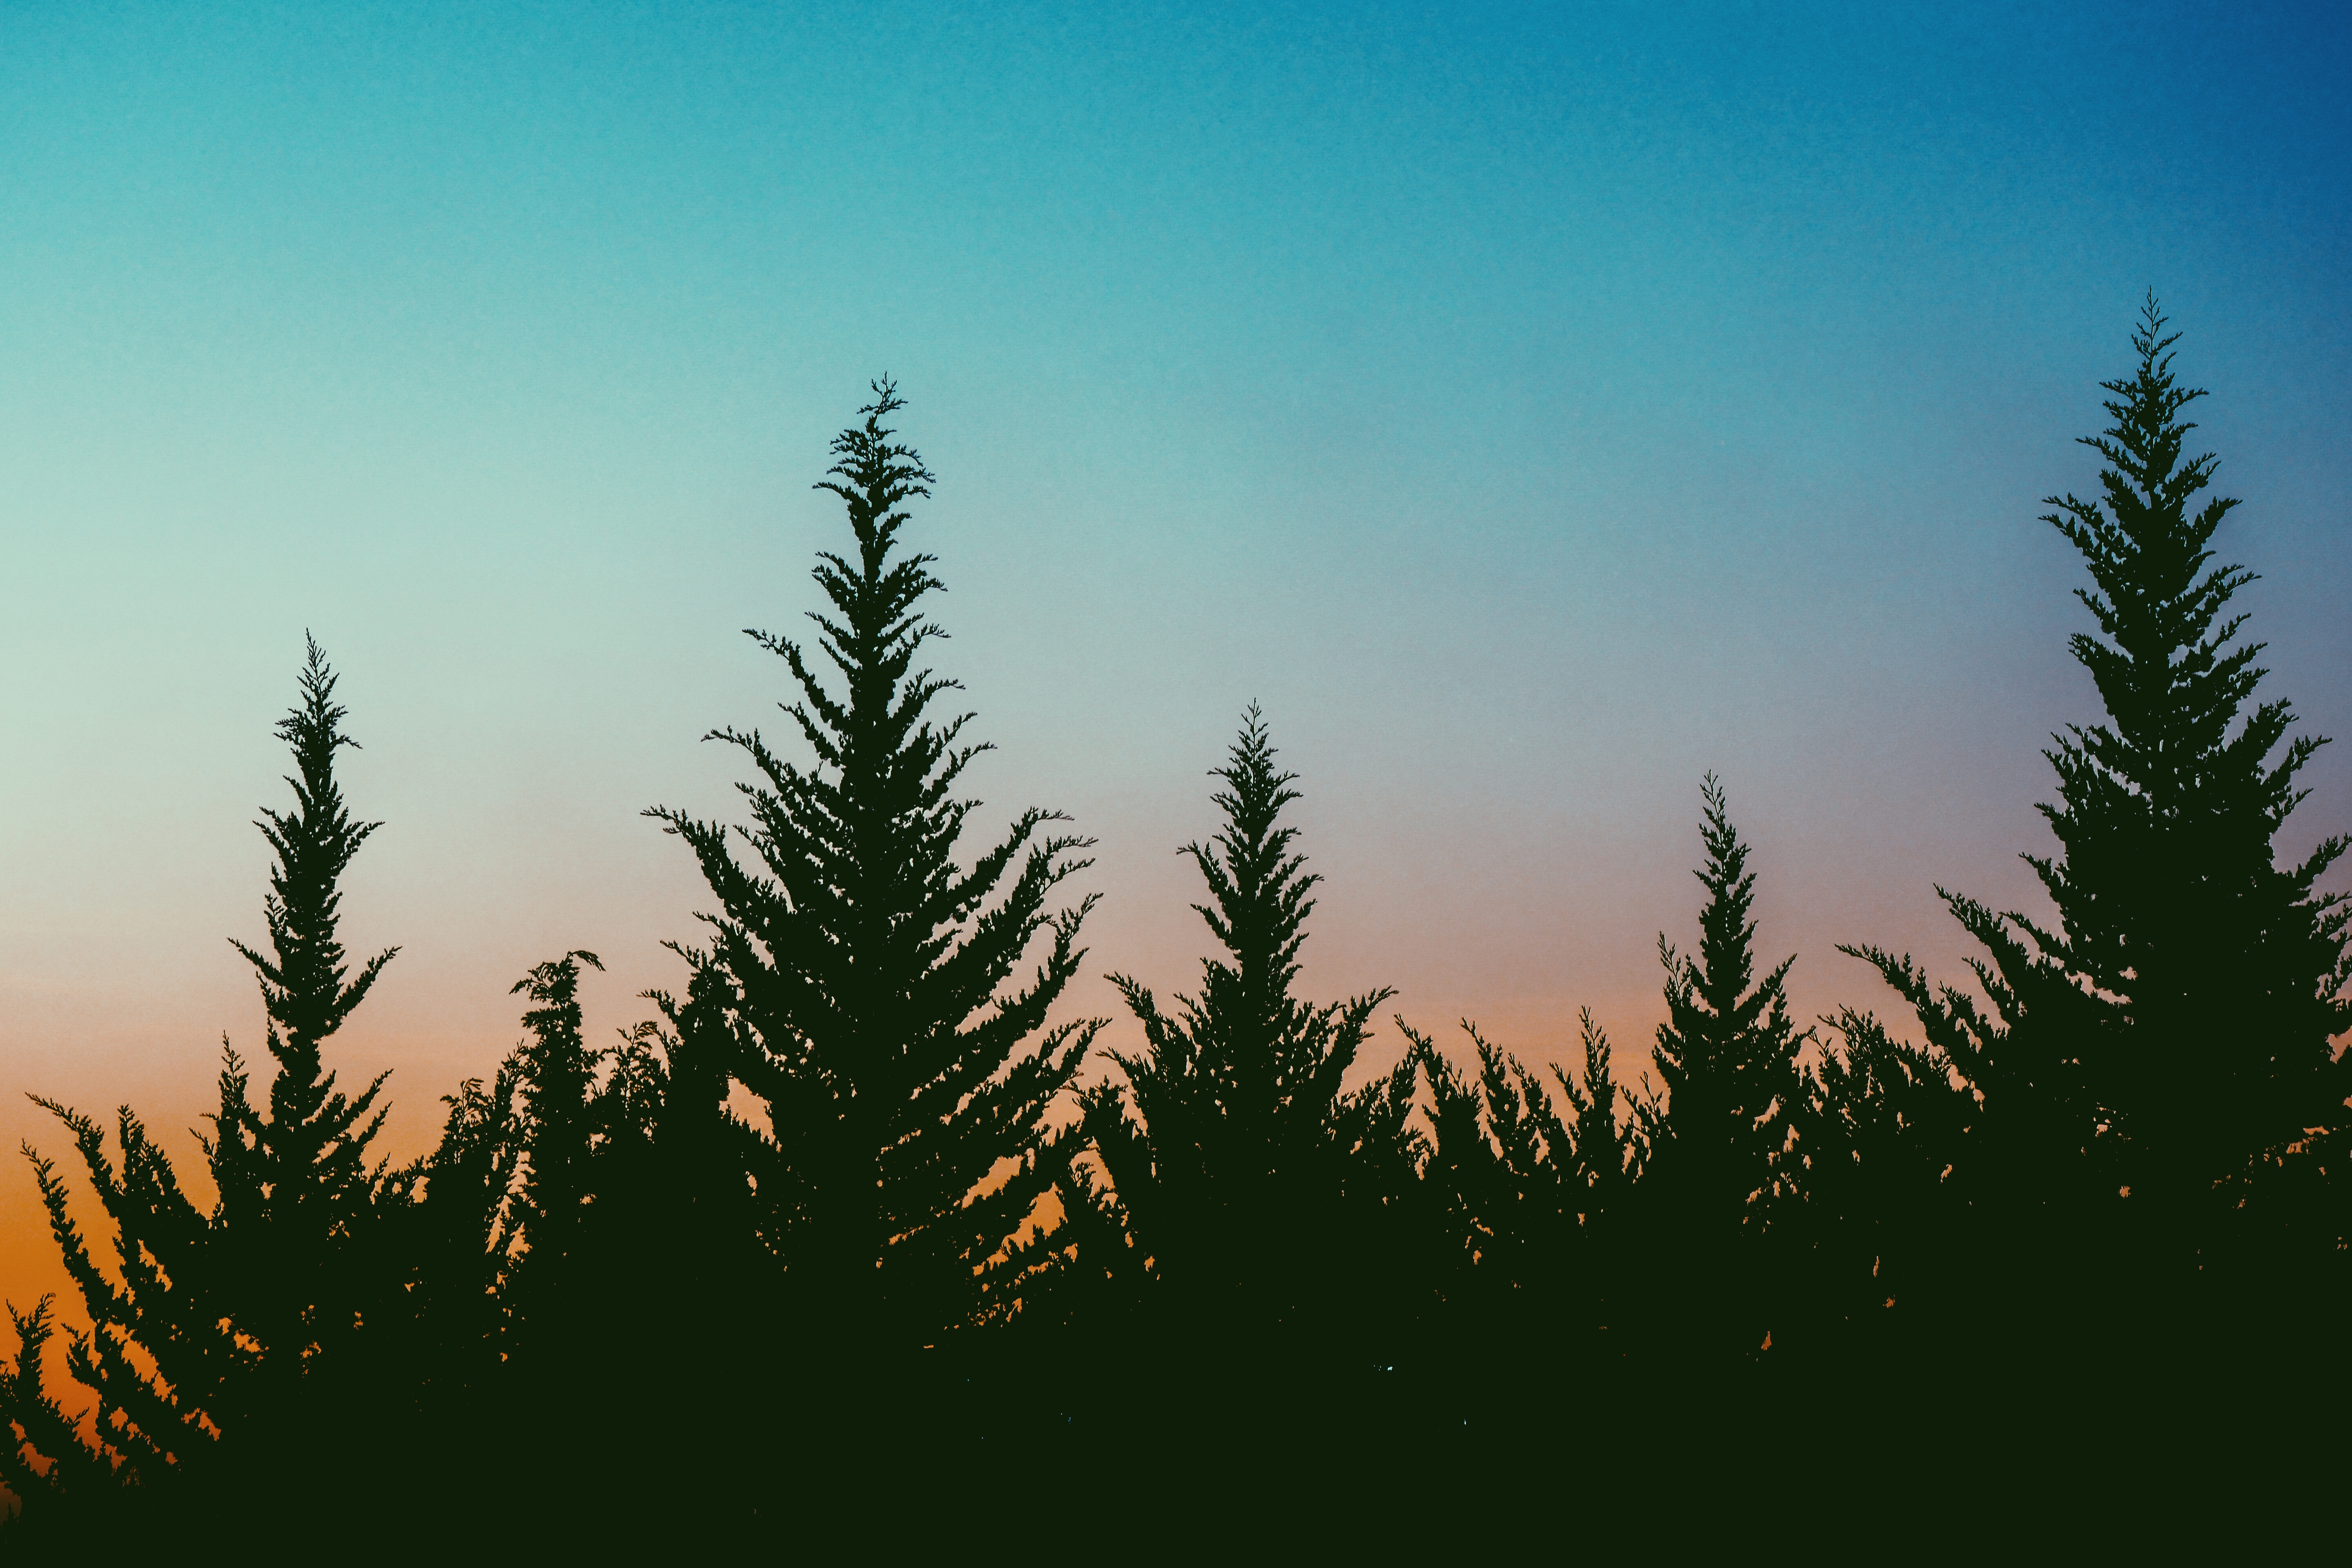
tree, nature, forest, grass, branch, silhouette, mountain, cloud, plant, sky, sunrise, sunset, sunlight, morning, leaf, dawn, dusk, evening, orange, color, minimal, atmospheric phenomenon, woody plant, arecales